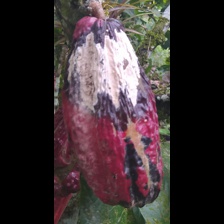
Label: moniliophthora